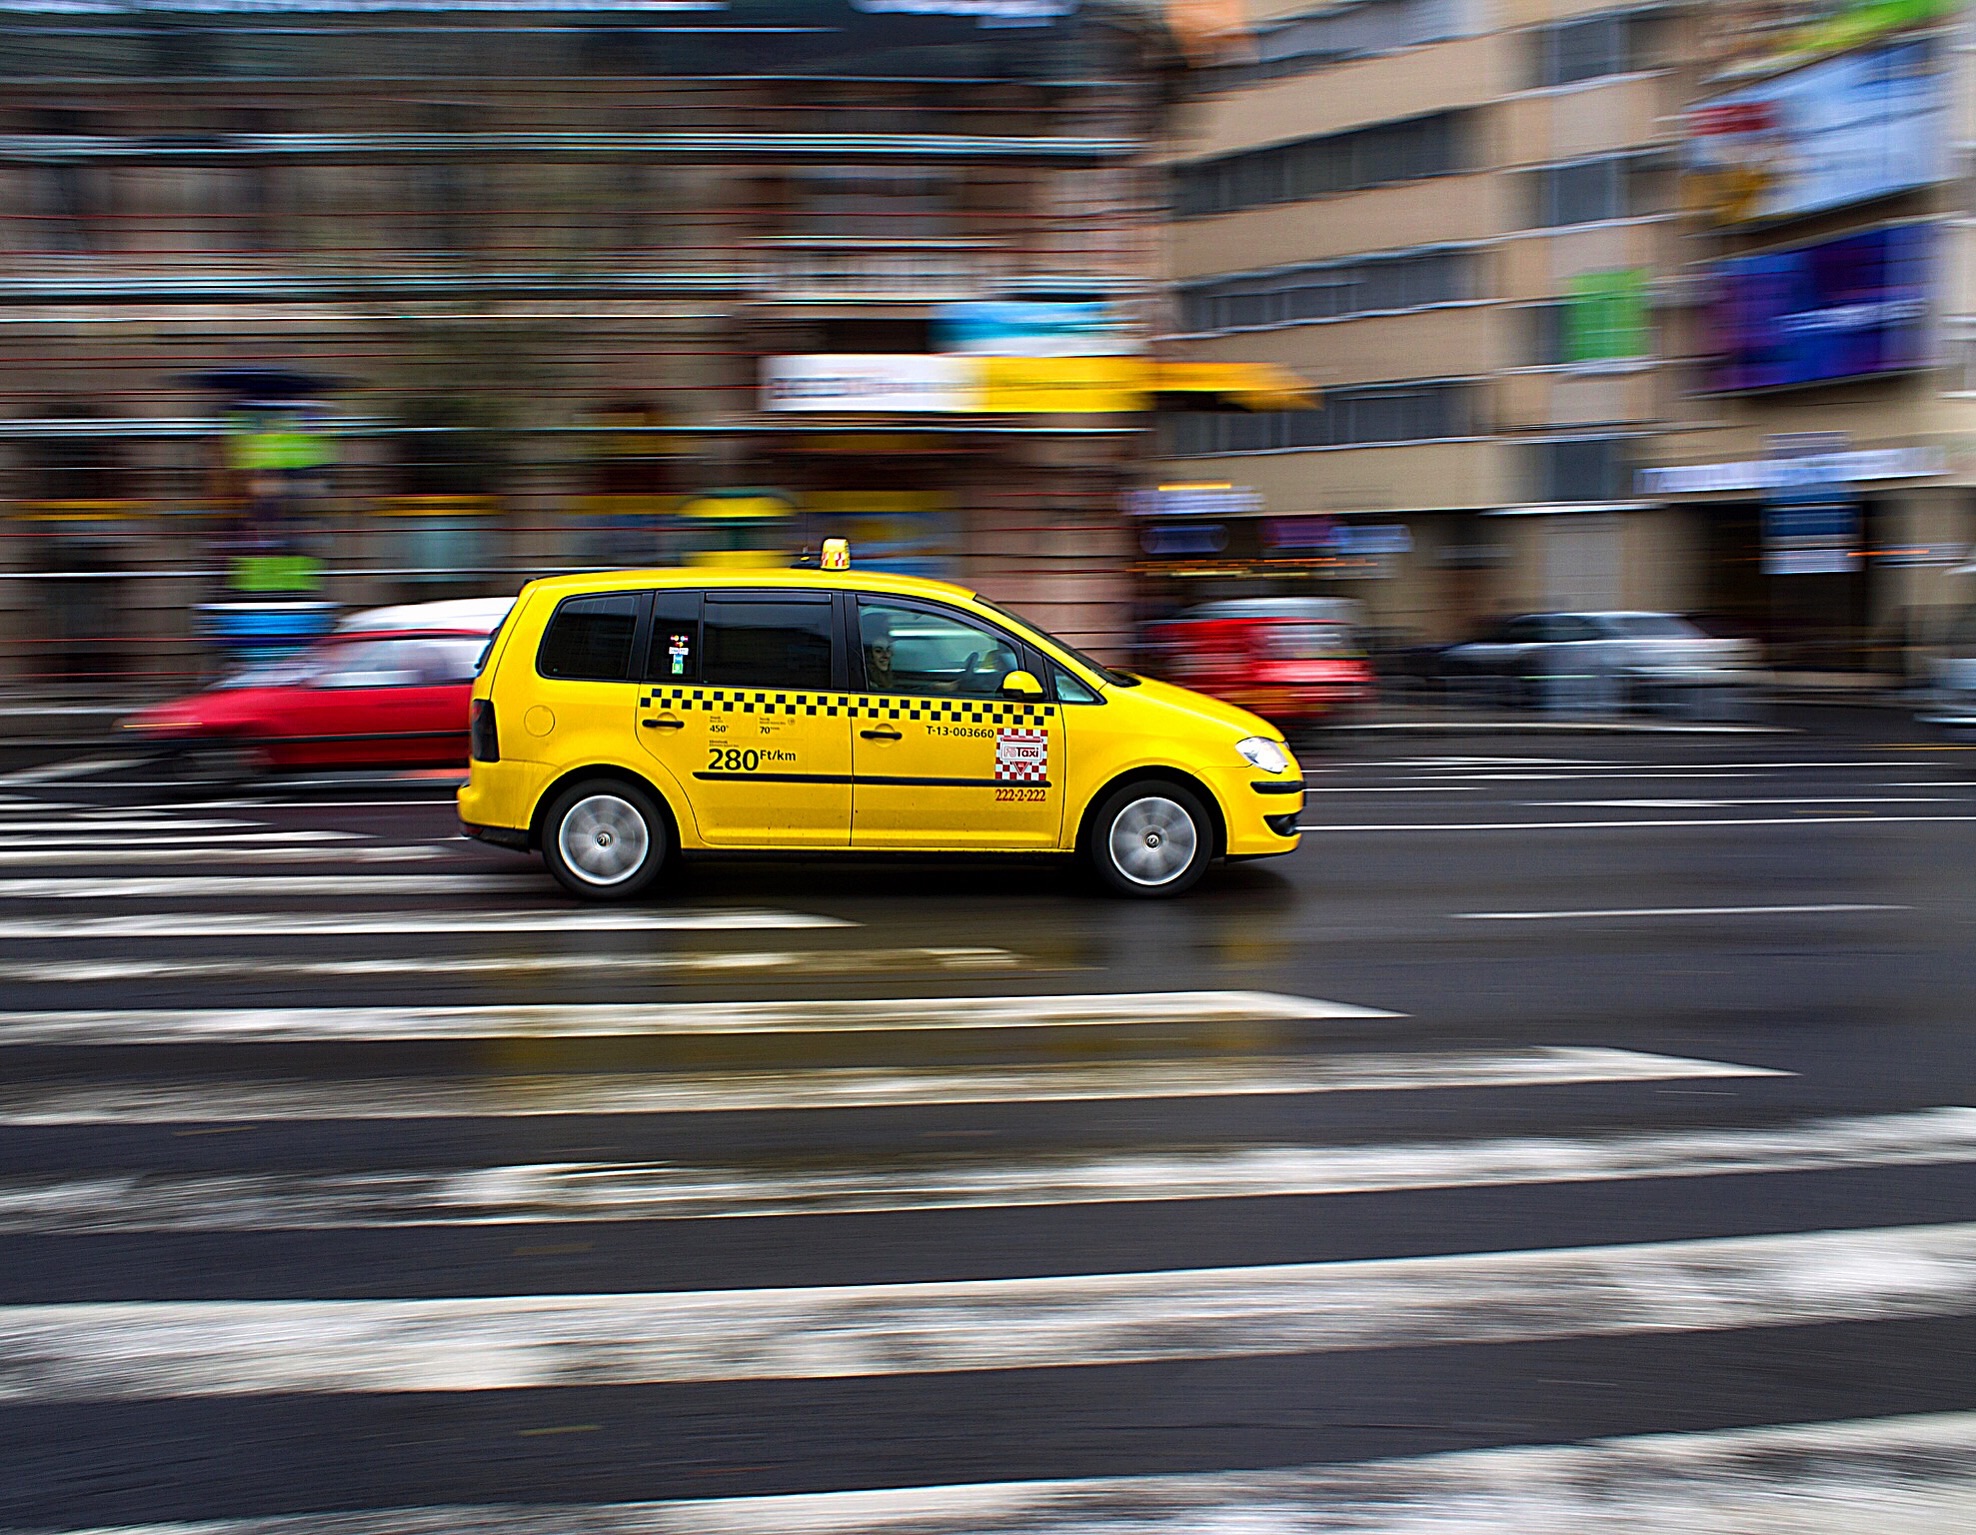
road, traffic, car, driving, taxi, transport, vehicle, lane, city car, land vehicle, automobile make